Arrhythmia

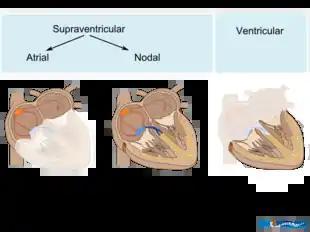
Broad classification of arrhythmias according to region of heart required to sustain the rhythm

Arrhythmia may be classified by rate (tachycardia, bradycardia), mechanism (automaticity, re-entry, triggered) or duration (isolated premature beats; couplets; runs, that is 3 or more beats; non-sustained = less than 30 seconds or sustained = over 30 seconds).